Alcester–Bearley branch line

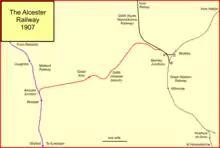
The Alcester line in 1907

The construction of the North Warwickshire line by the Great Western Railway in 1907 affected the branch. West of Bearley it created a triangular junction by adding a southern chord; and it used the formation of the Alcester branch for 250 yards. Bearley to Bearley North Junction (on the original Alcester Railway route) was temporarily taken out of use from 5 June 1907 until 9 December 1907, during which period trains from Bearley to Alcester reversed at Bearley West Junction using the chord line which had just opened.